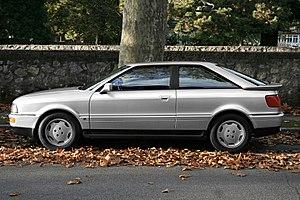
Audi Coupé 2.3E typ 89 136cv (100kw) extérieur argent Zermatt, intérieur Nautic état original, Suisse